The Destiny of Me

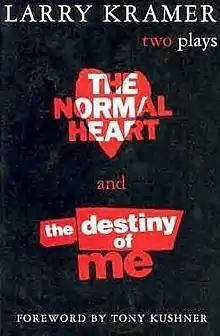
Cover of the Grove Press paperback edition

The Destiny of Me is a 1992 American play by Larry Kramer. The play follows Ned Weeks, a character from Kramer's 1985 play "The Normal Heart". The play premiered off-Broadway in 1992, and was a finalist for the Pulitzer Prize for Drama.